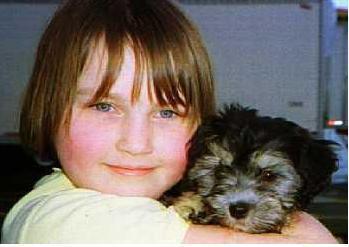
Bouvier_des_Flandres